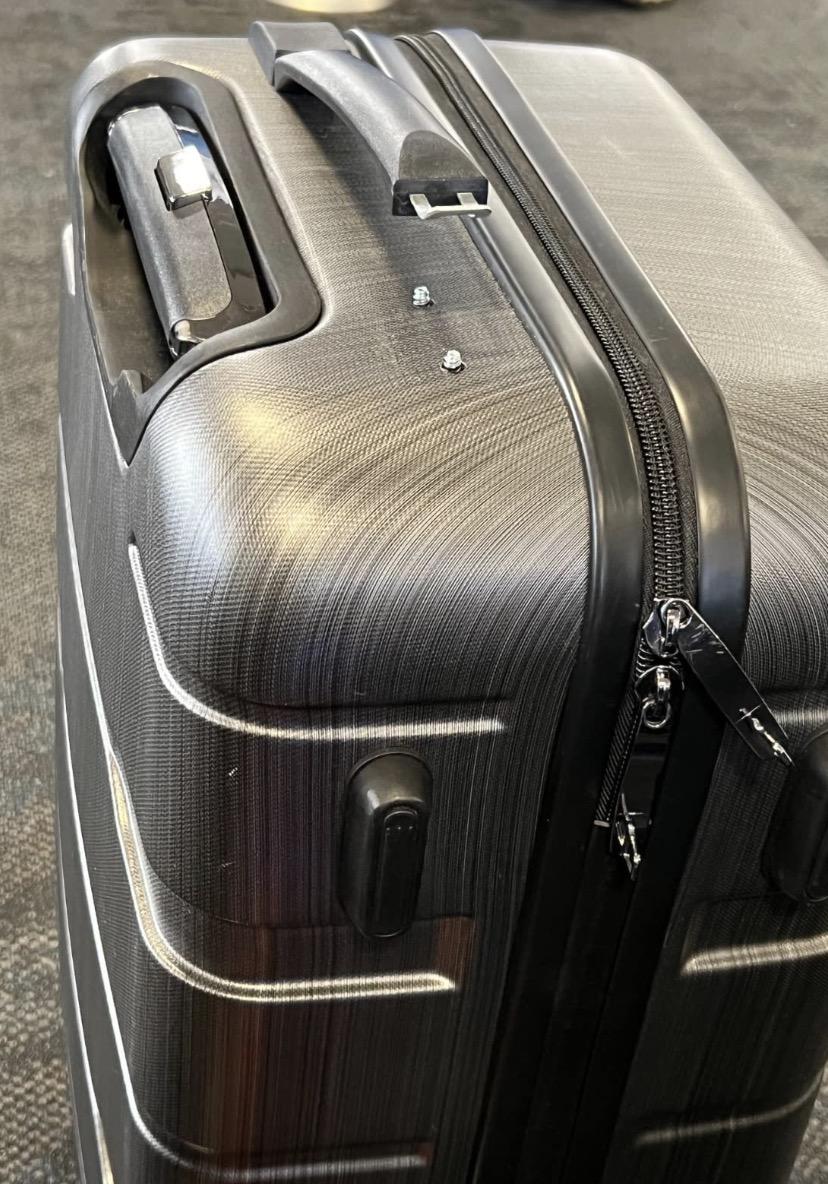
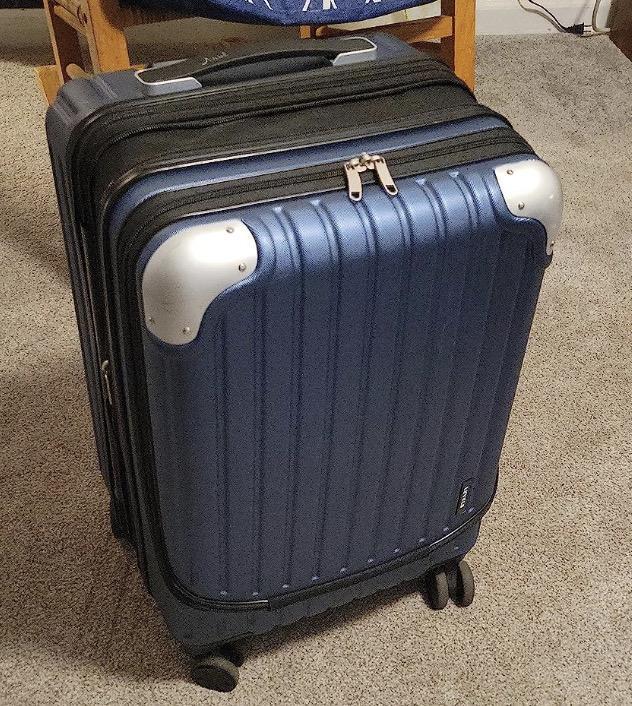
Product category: items_tea
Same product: no